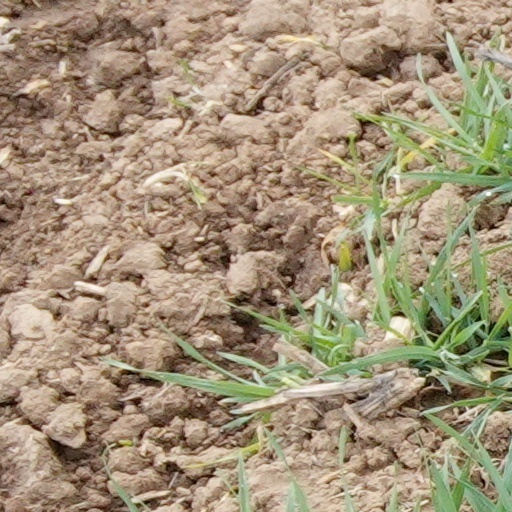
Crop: wheat